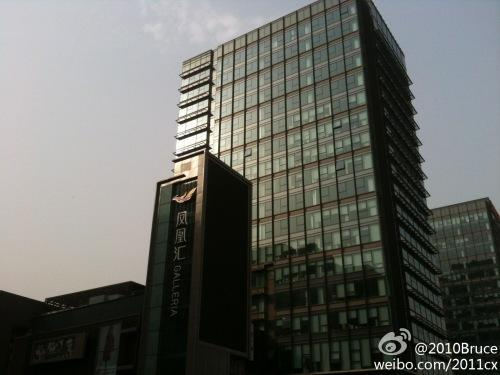
地标名称：凤凰汇购物中心
所在城市：北京市·朝阳区